Lorenzo Fontana

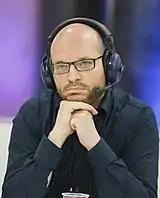
Fontana in 2016

After being elected to Verona city council, he was elected to the European Parliament with 52,136 votes during the 2009 European Parliament election in Italy. In 2012, he was the head of the League's group in the European Parliament. From 2009 to 2014, he was also vice-president of the European Parliament Committee on Culture and Education. During the 8th legislature, he was also the supervisor of the cooperation deal between Bosnia-Herzegovina and Europol. Fontana was re-elected to the 2014 European Parliament election in Italy, gaining 27,240 votes and becoming a member of the European Parliament Committee on Civil Liberties, Justice and Home Affairs (LIBE) and of the Delegation for Relations with Iraq (D–IQ).